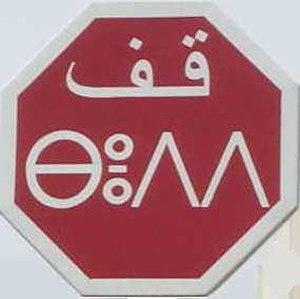
Le Maroc, ou depuis 1957, en forme longue le royaume du Maroc, autrefois l'Empire chérifien, est un État unitaire régionalisé situé en Afrique du Nord. Son régime politique est une monarchie constitutionnelle. Sa capitale est Rabat et sa plus grande ville Casablanca.
La signalisation bilingue consiste en la représentation sur un même panneau de signalisation d'inscriptions en deux langues ou plus. Son utilisation est réglementairement réservée à des situations locales où est en vigueur le bilinguisme administratif ou bien où il existe un important trafic touristique ou commercial ; on en trouve parfois aussi dans les quartiers où la proportion d'immigrés originaires d'une même zone linguistique est élevée. Dans un sens plus extensif, elle inclut, dans les régions où coexistent des langues transcrites en alphabets non latins, la translittération des toponymes et l'éventuelle traduction des textes complémentaires. La tendance générale est plutôt de remplacer les informations qui devraient être fournies en plusieurs langues par des symboles et des pictogrammes standardisés au niveau international et représentatifs du contenu de l'information. L'emploi de la signalisation bilingue est sans doute le principal instrument symbolique de perception et d'institutionnalisation de la réalité bilingue d'un territoire.
Nador est une ville située au nord-est du Maroc, située dans la région du Rif oriental, jouxtant la lagune de Nador.